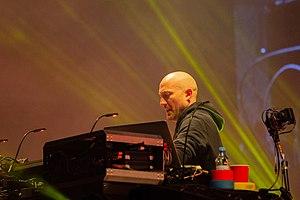
Paul Kalkbrenner, né à Leipzig en 1977, est un producteur et DJ allemand de musique électronique de style techno et electro, également connu sous les pseudonymes Paul dB+, Kalkito ou Grenade.